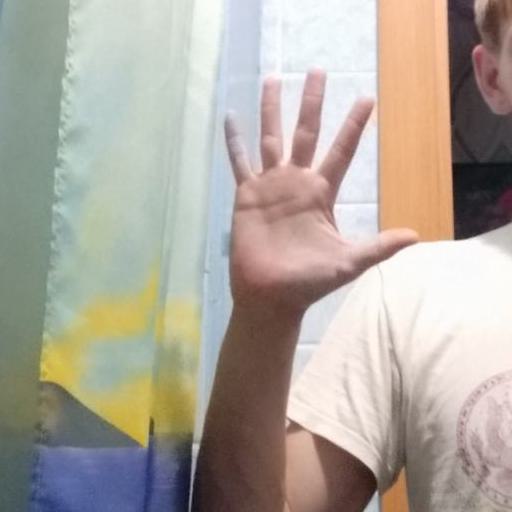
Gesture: palm